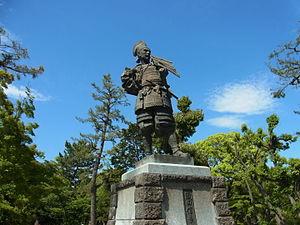
Le château de Kiyosu sert de base d'opérations à Oda Nobunaga durant la seconde moitié de l'époque Sengoku du Japon féodal. Il se trouve dans la ville de Kiyosu au Japon.
Oda Nobunaga était un daimyo important de la période Sengoku de l'histoire du Japon. Fils d'Oda Nobuhide, un seigneur de guerre mineur qui ne possédait que peu de terres dans la province d'Owari, Oda Nobunaga a passé sa vie sur les champs de bataille et a conquis une grande partie du Japon avant sa mort en 1582.